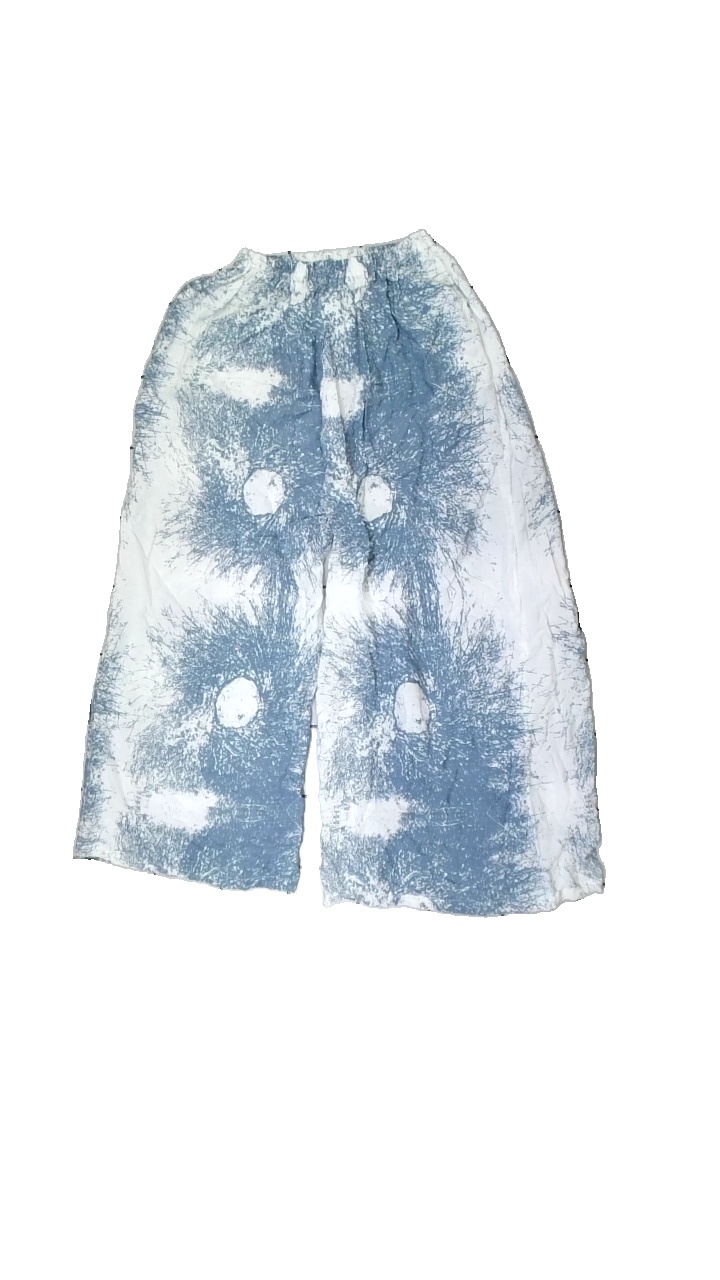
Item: Trousers (Ladies)
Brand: Missing
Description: White and blue trousers. Unknown brand, unknown size. Poor condition.
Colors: White, Blue
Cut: Regular, Loose
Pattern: Other
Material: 100% visc
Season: Summer
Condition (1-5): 2
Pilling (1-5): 5
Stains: Minor
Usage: Recycle
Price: <50